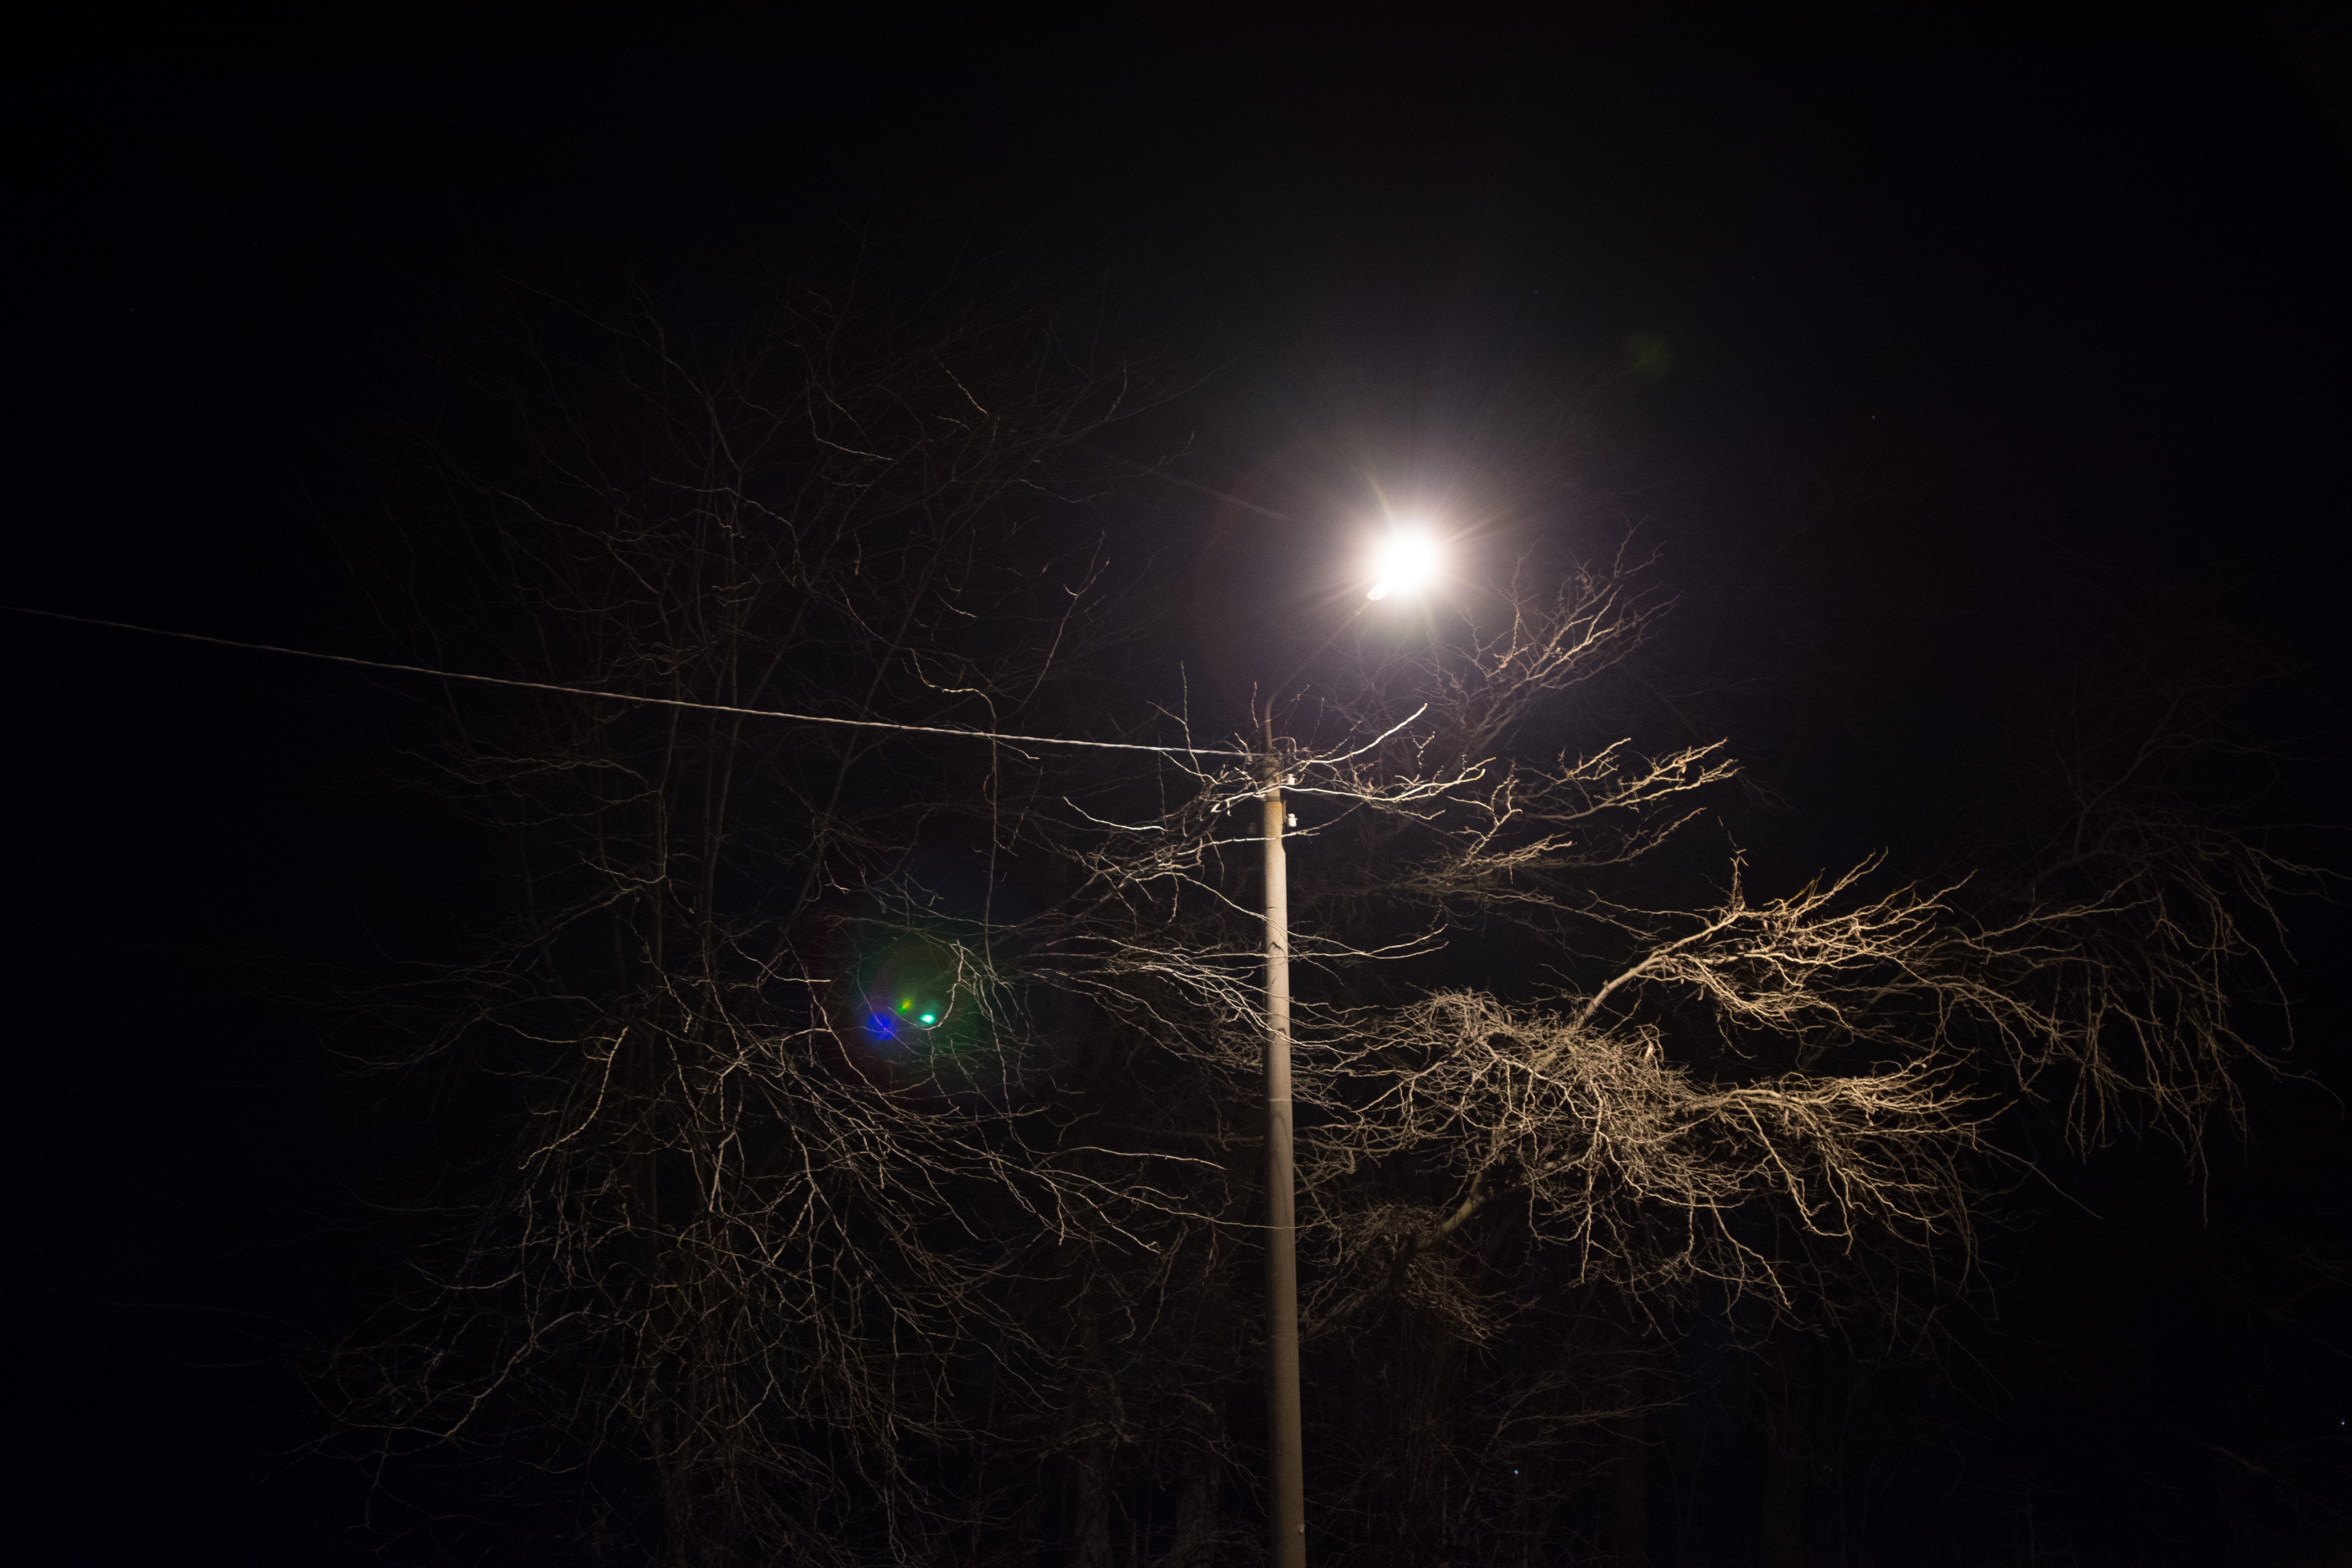
light, night, sunlight, sparkler, darkness, street light, lighting, moon, astronomical object